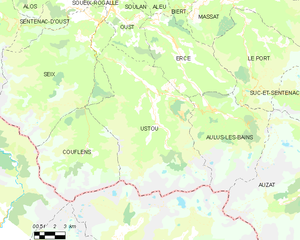
Carte des communes françaises: Ustou
Ustou est une commune française, située dans le département de l'Ariège en région Occitanie.